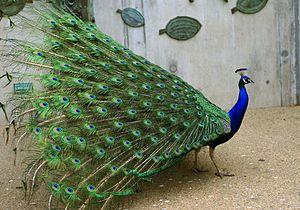
Le suicide évolutif est un concept selon lequel les pressions de sélection à l’échelle individuelle peuvent mener à la sélection d'individus ayant des caractéristiques entraînant l’extinction de l'espèce entière. Ces extinctions sont généralement associées à des variations des facteurs environnementaux, qu'ils soient purement physiques ou biologiques. C'est donc l'inadaptation de l'espèce à son environnement, qui a pour conséquence son extinction.